Vedigundu Murugesan

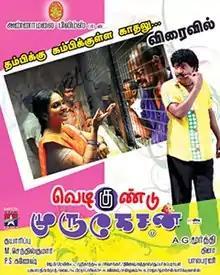
Poster

Vedigundu Murugesan is a 2009 Indian Tamil-language comedy film directed by A. Govindamoorthy. It stars Pasupathy, Jyothirmayi and Vadivelu. The music was composed by Dhina with cinematography by Bala Bharani. The film released on 17 July 2009.